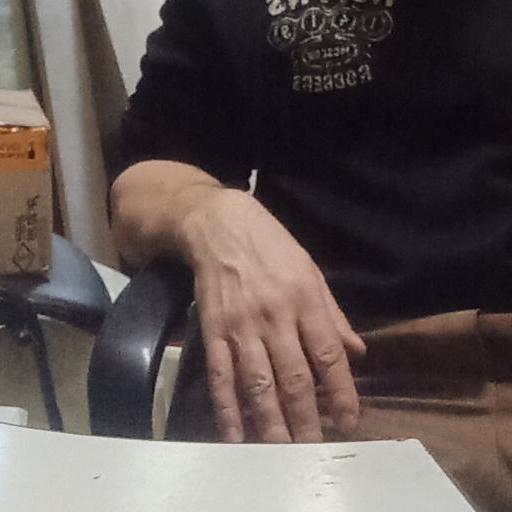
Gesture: no_gesture